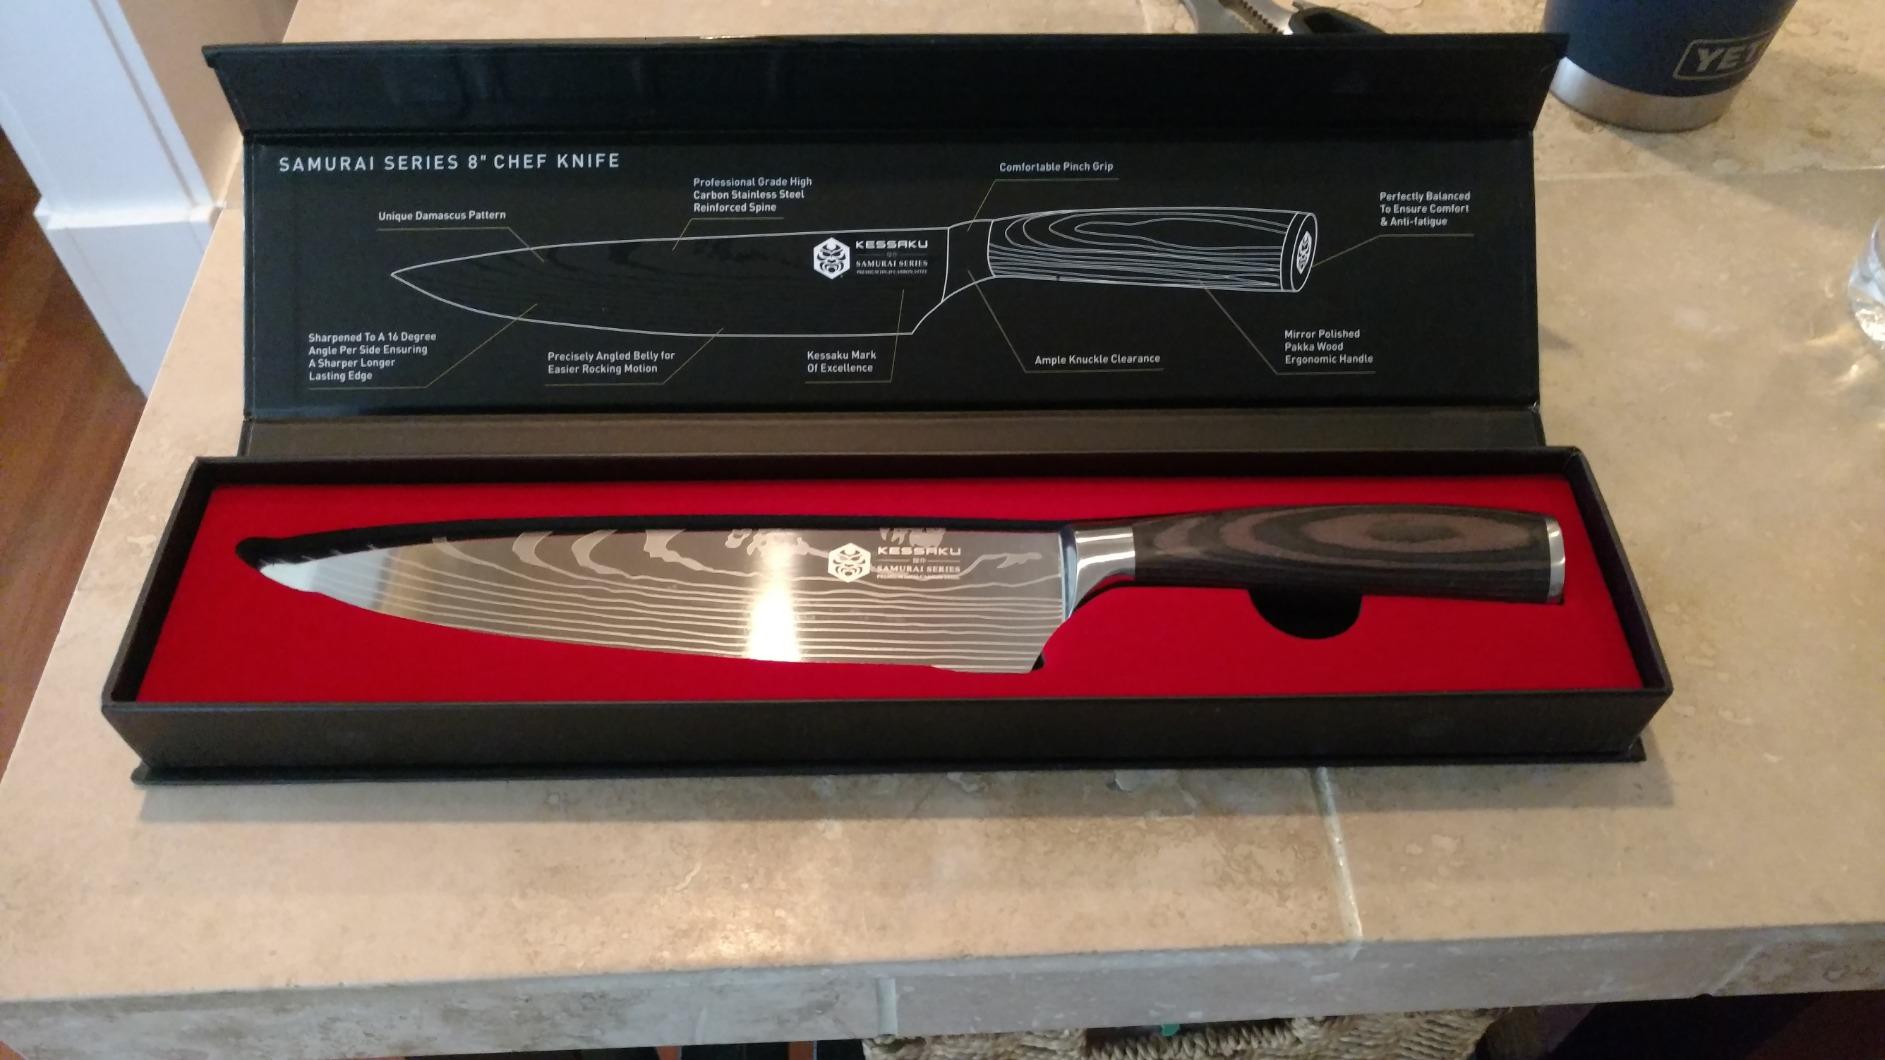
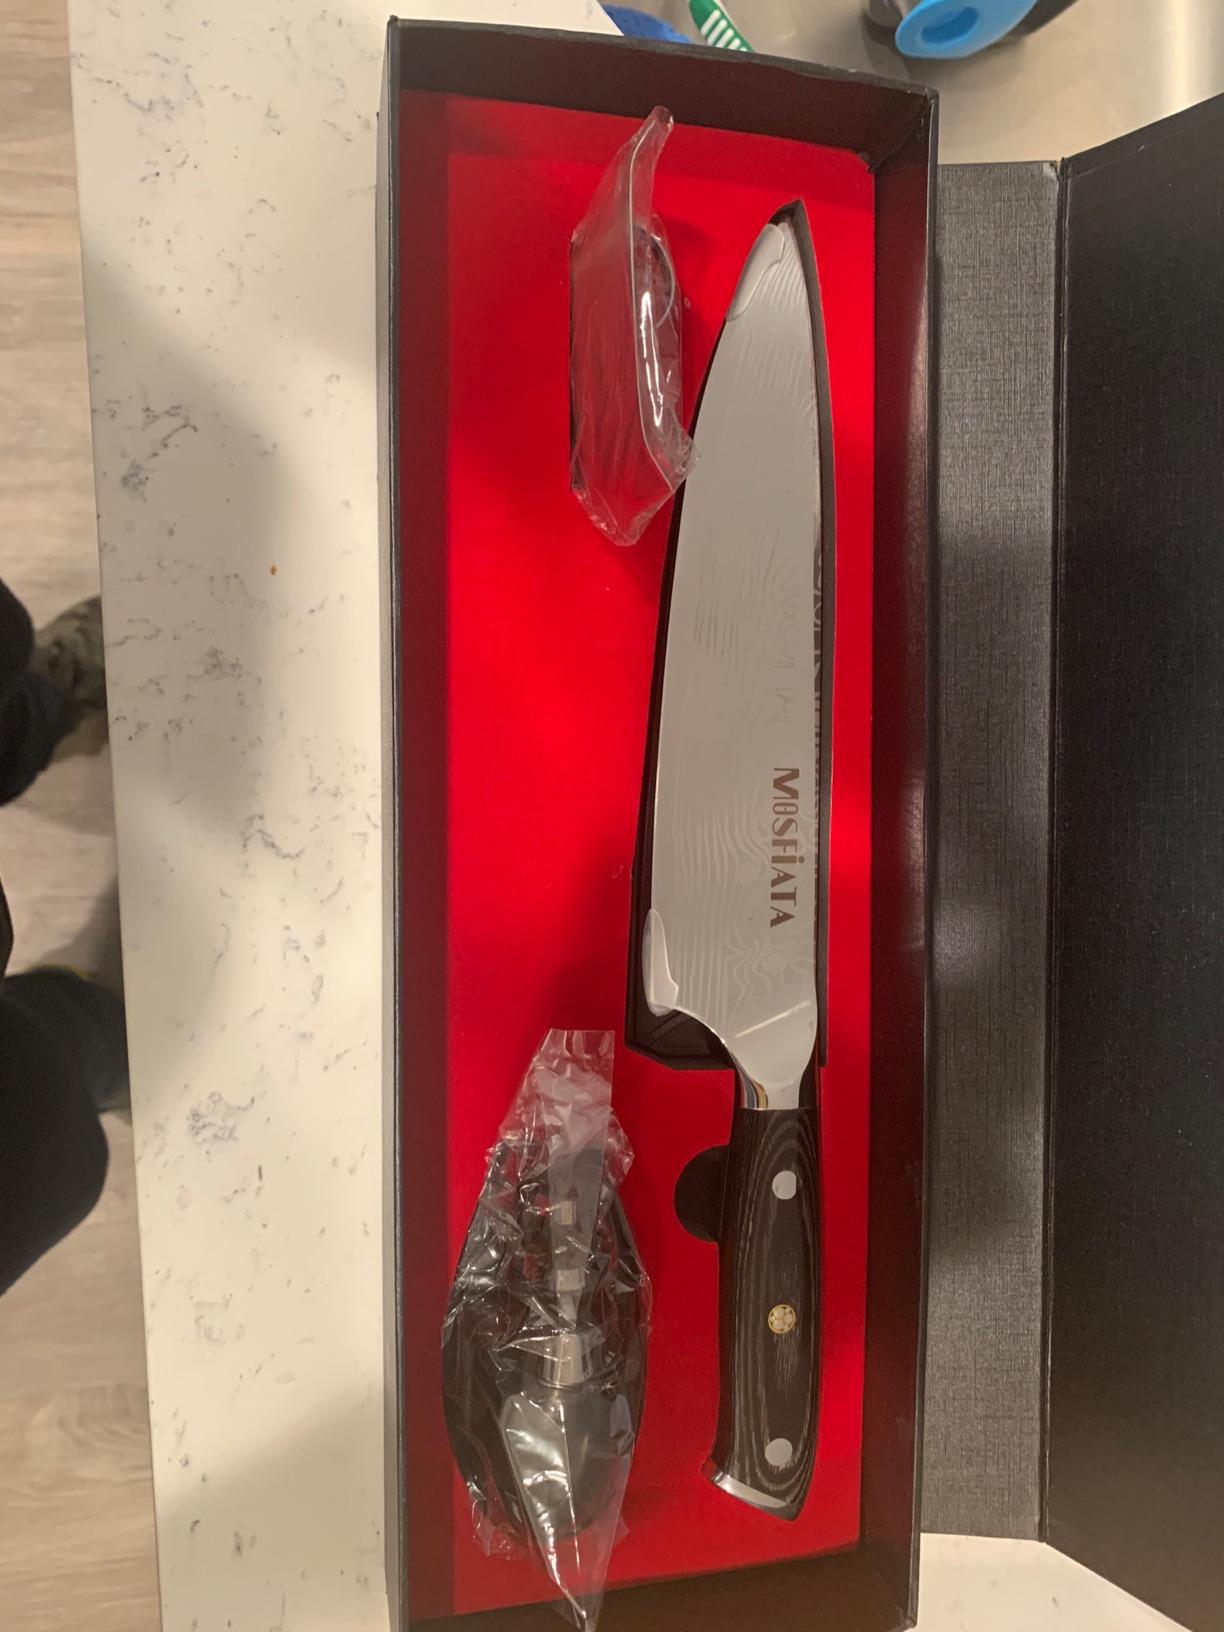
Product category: items_knife
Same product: no